Ilana Yahav

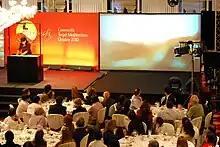
Ilana Yahav performing in 2010

Ilana Yahav is a sand animation performance artist and puppeteer from Israel. She has performed in front of live audiences, in video clips and in advertisements.